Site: brandenburg
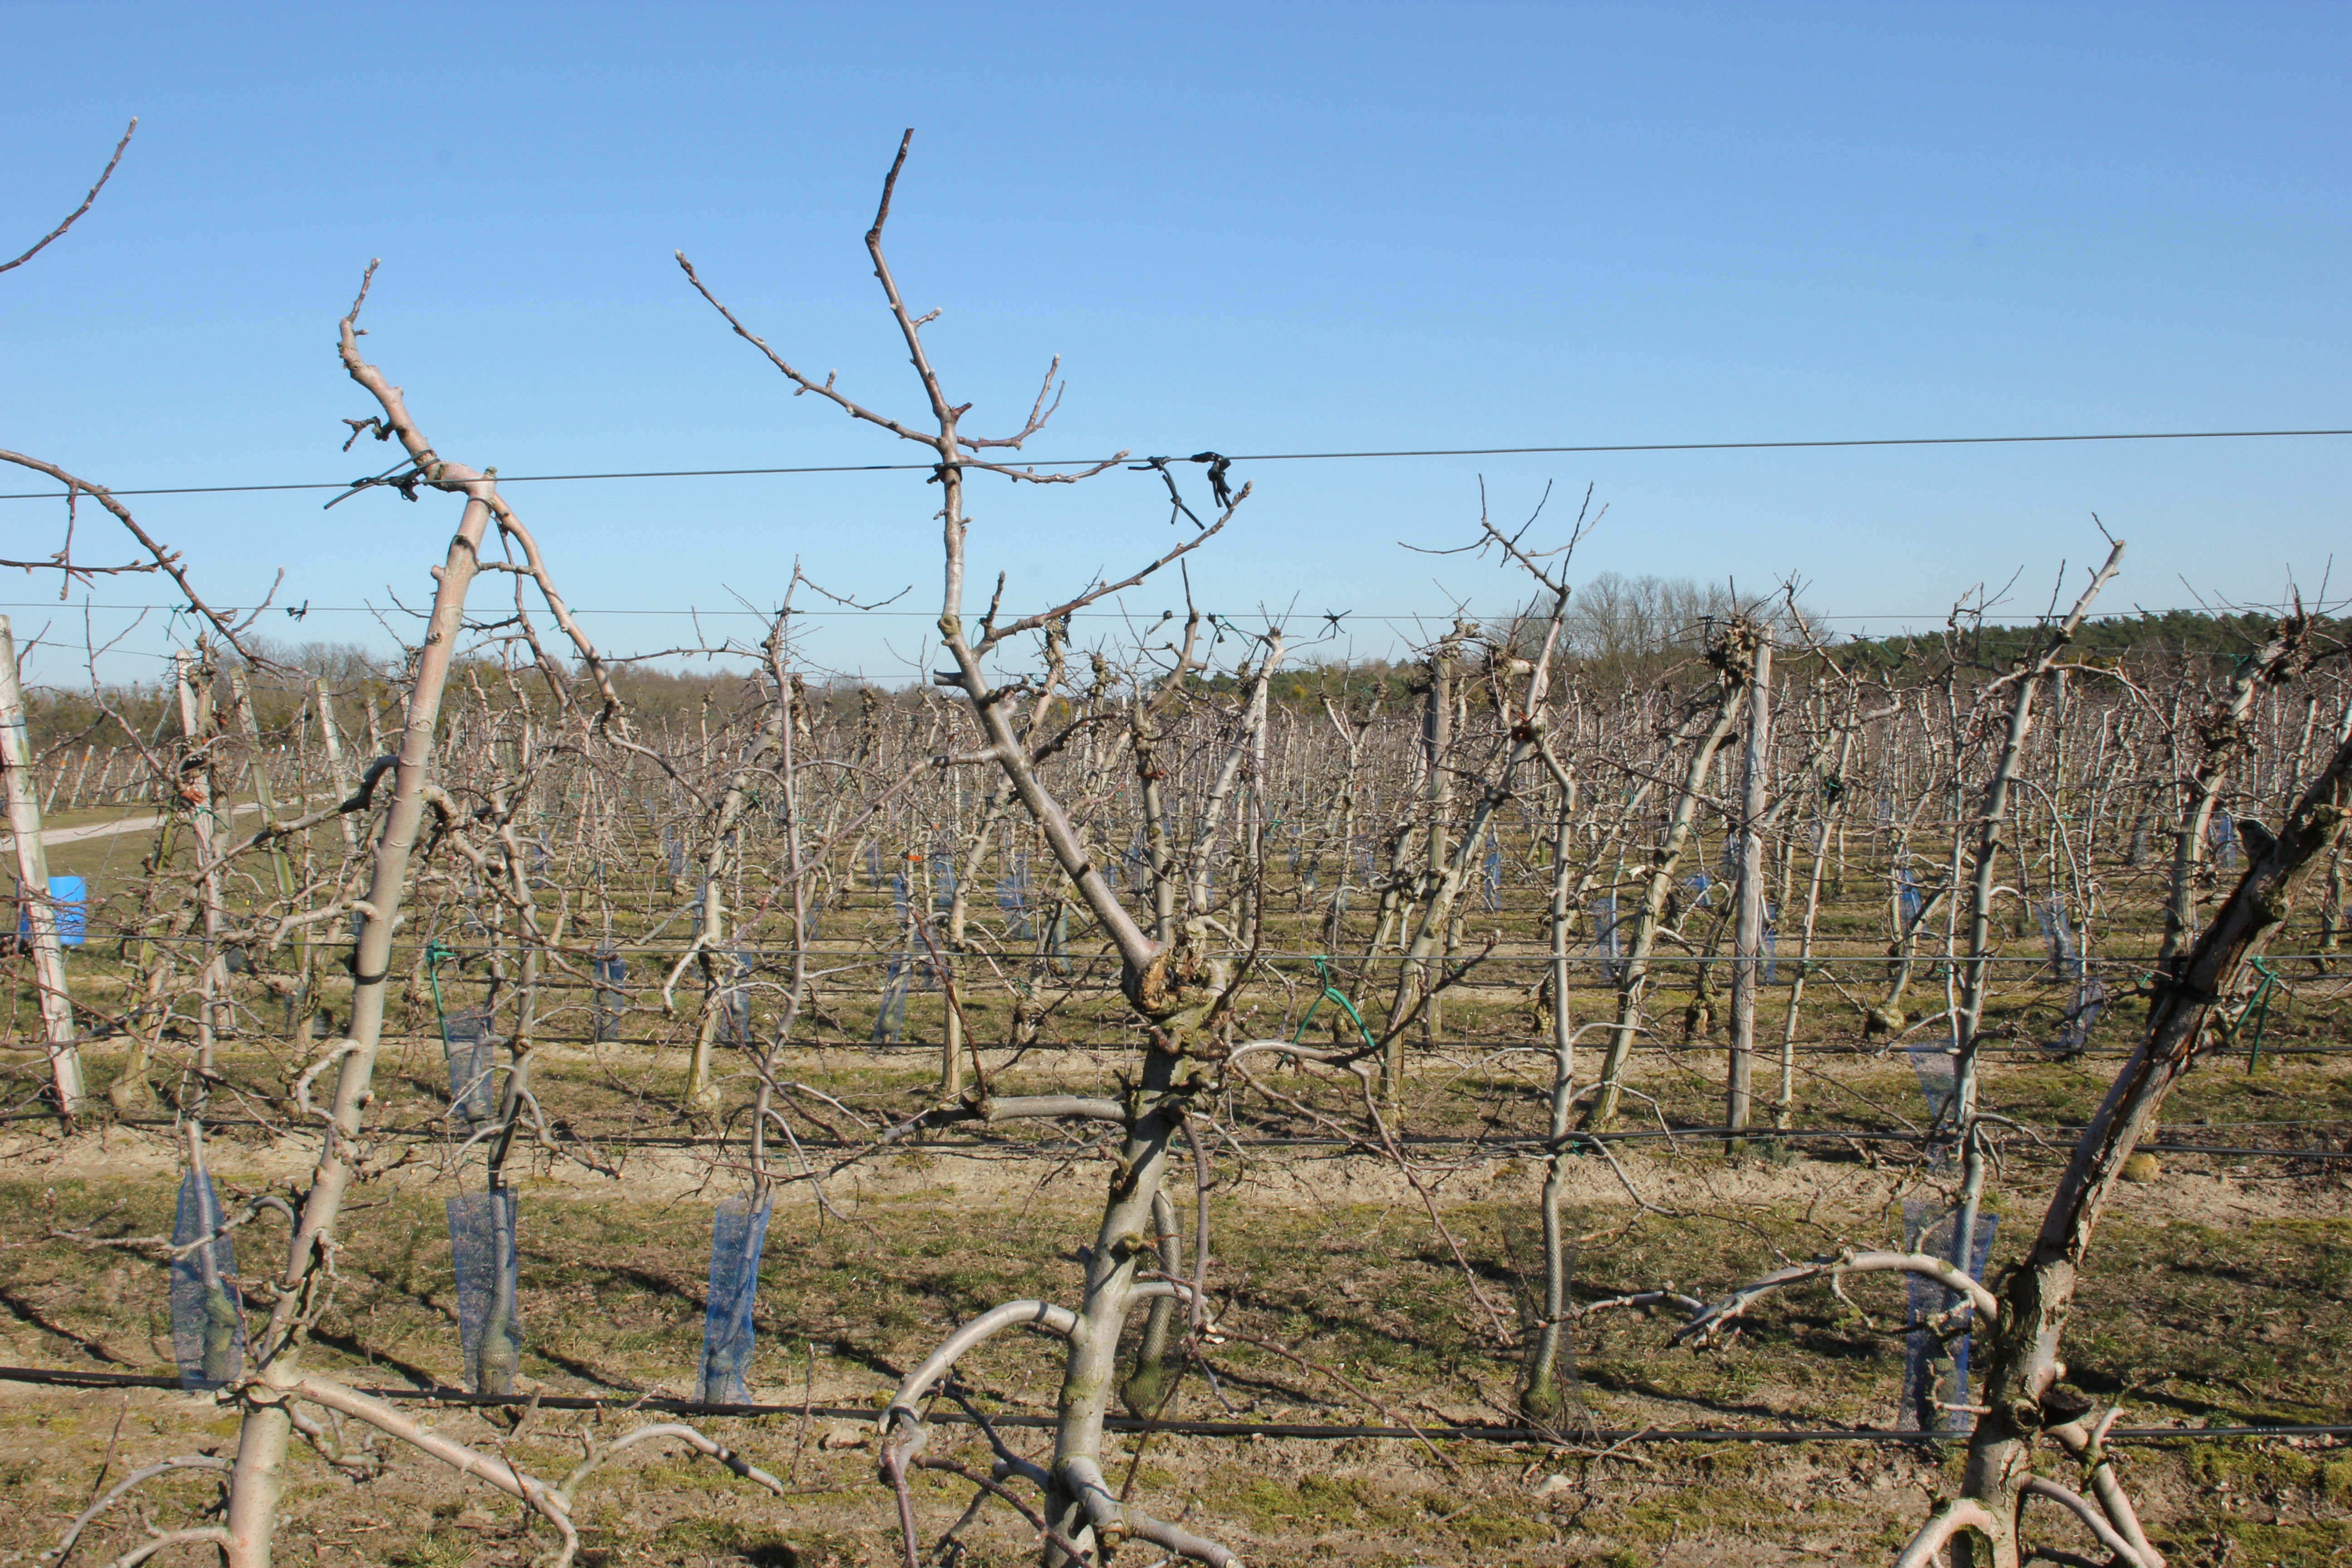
Growth stage (BBCH 03): Bud development